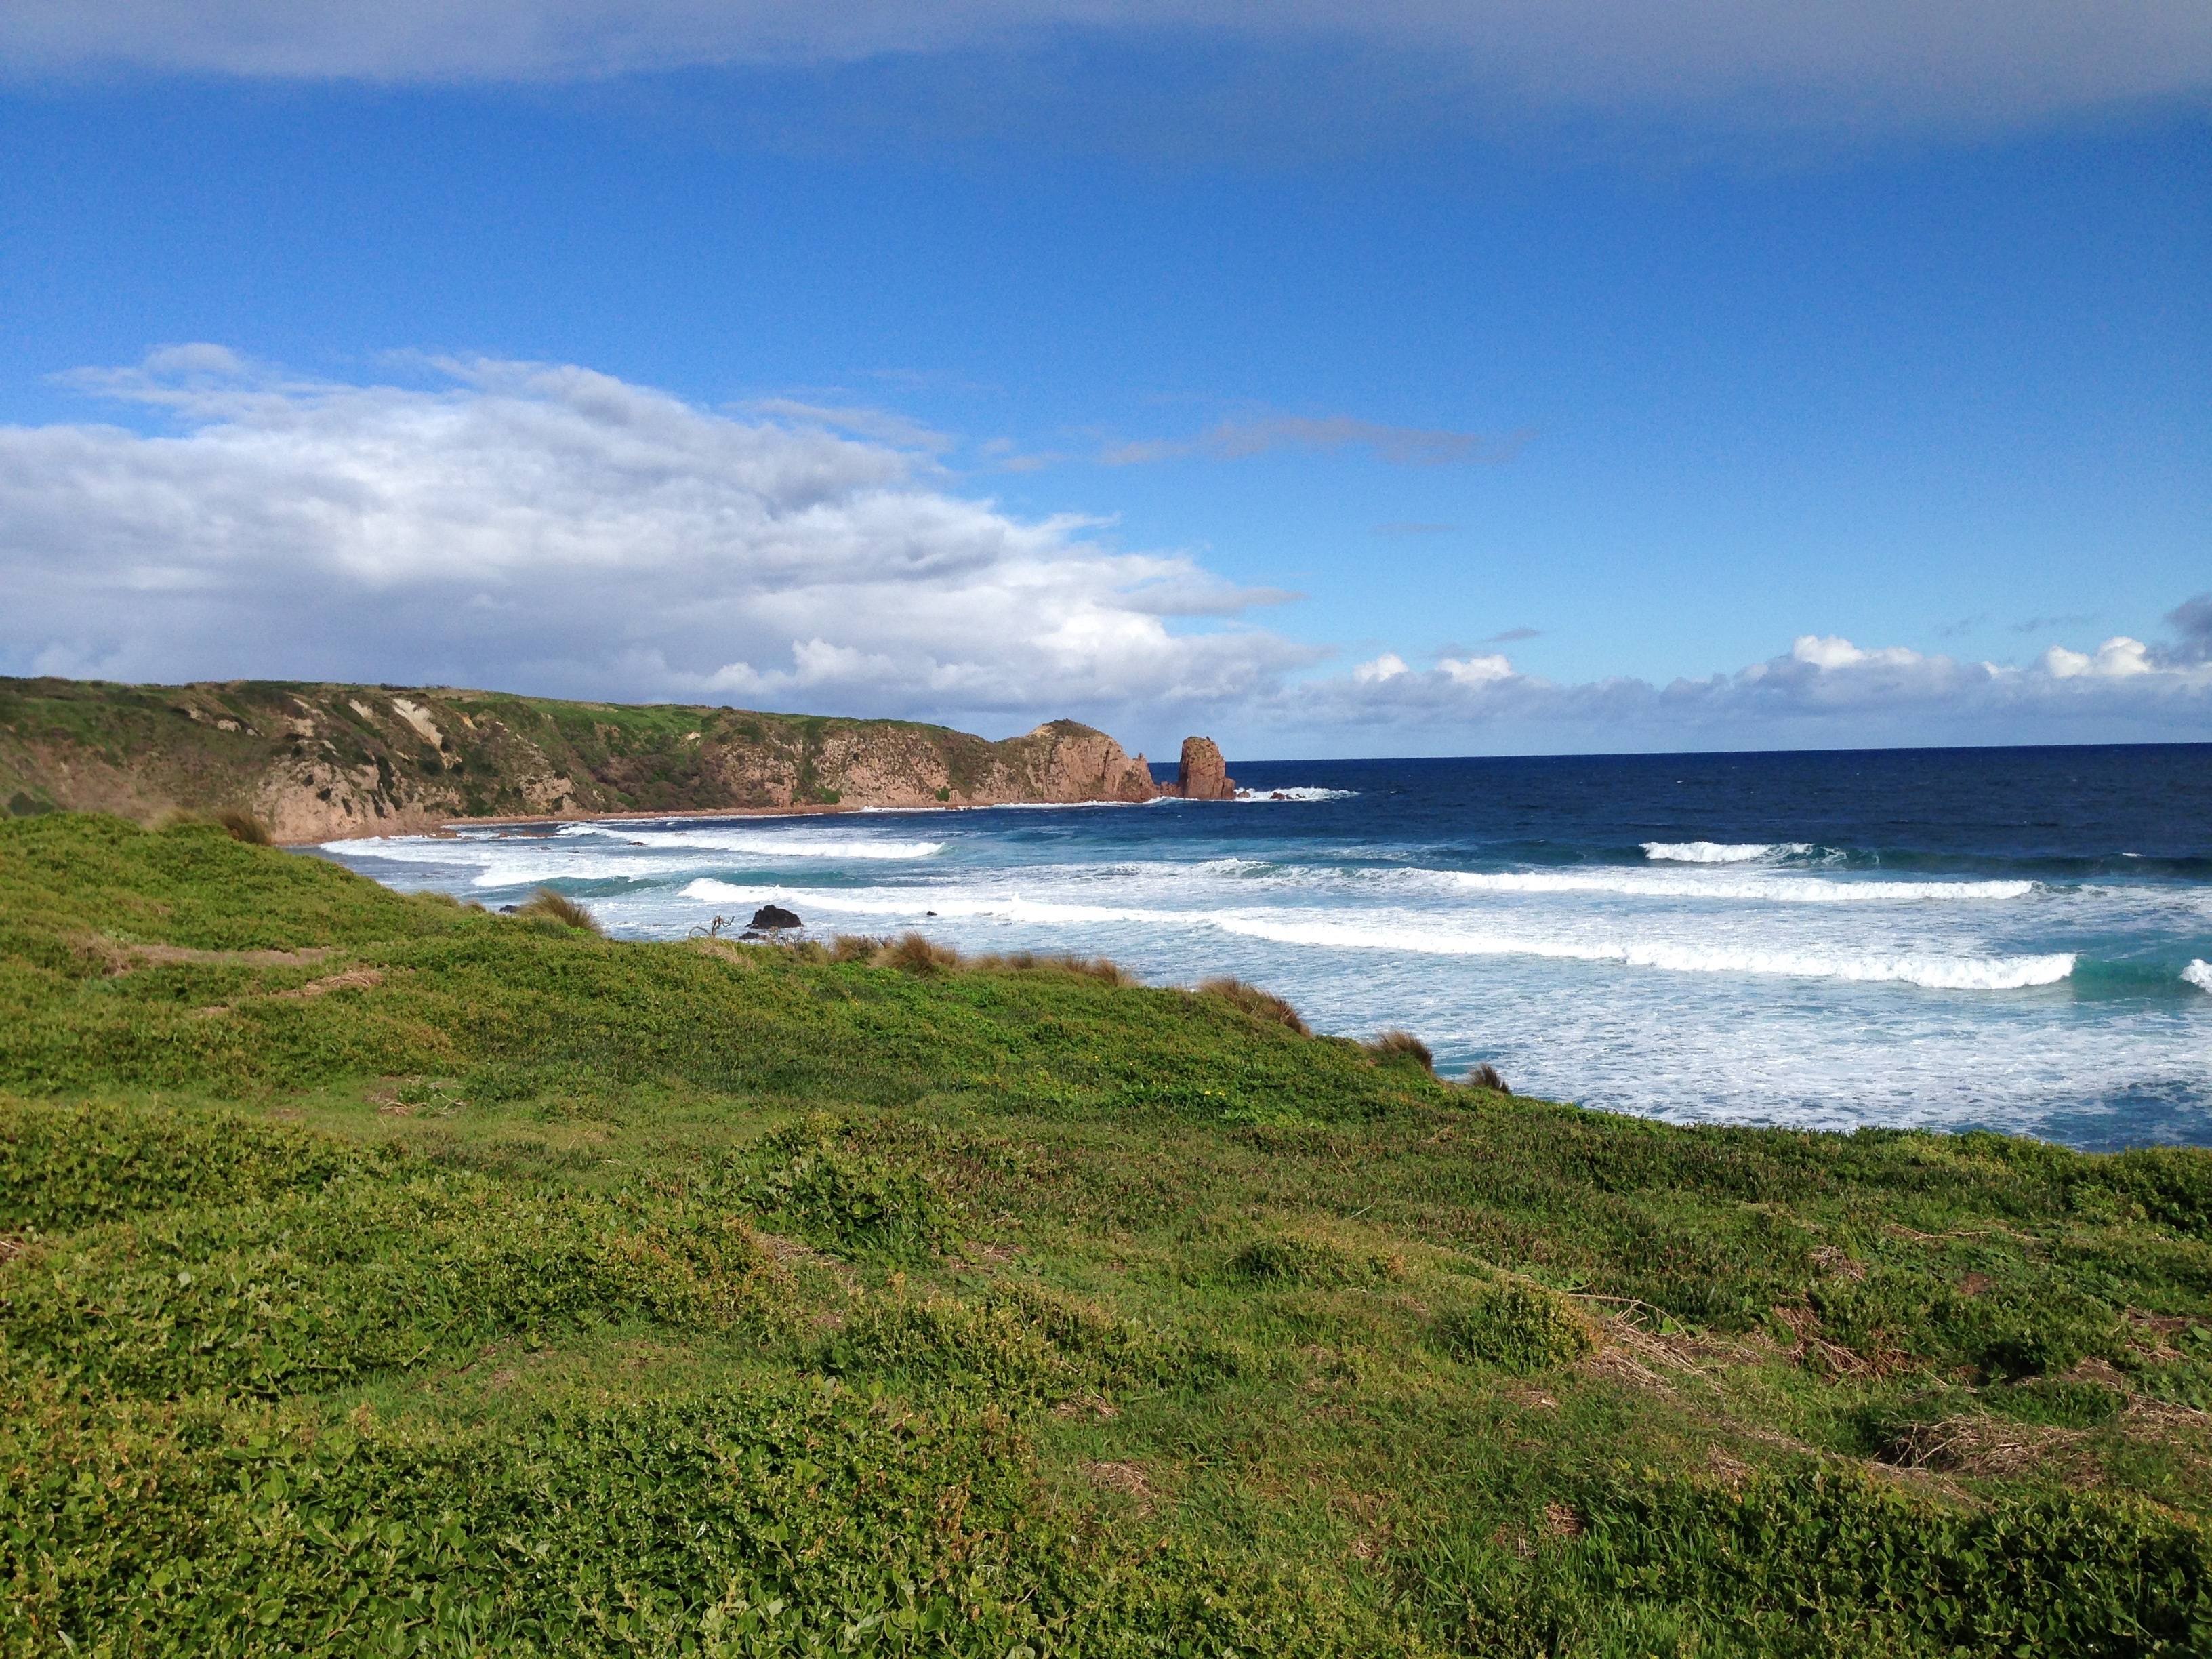
beach, sea, coast, rock, ocean, horizon, cloud, shore, wave, coastline, cliff, cove, bay, island, reservoir, terrain, body of water, australia, victoria, habitat, loch, cape, islet, landform, geographical feature